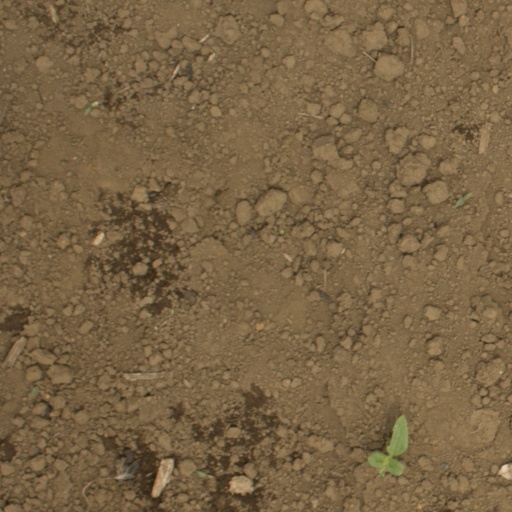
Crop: Jerusalem artichoke